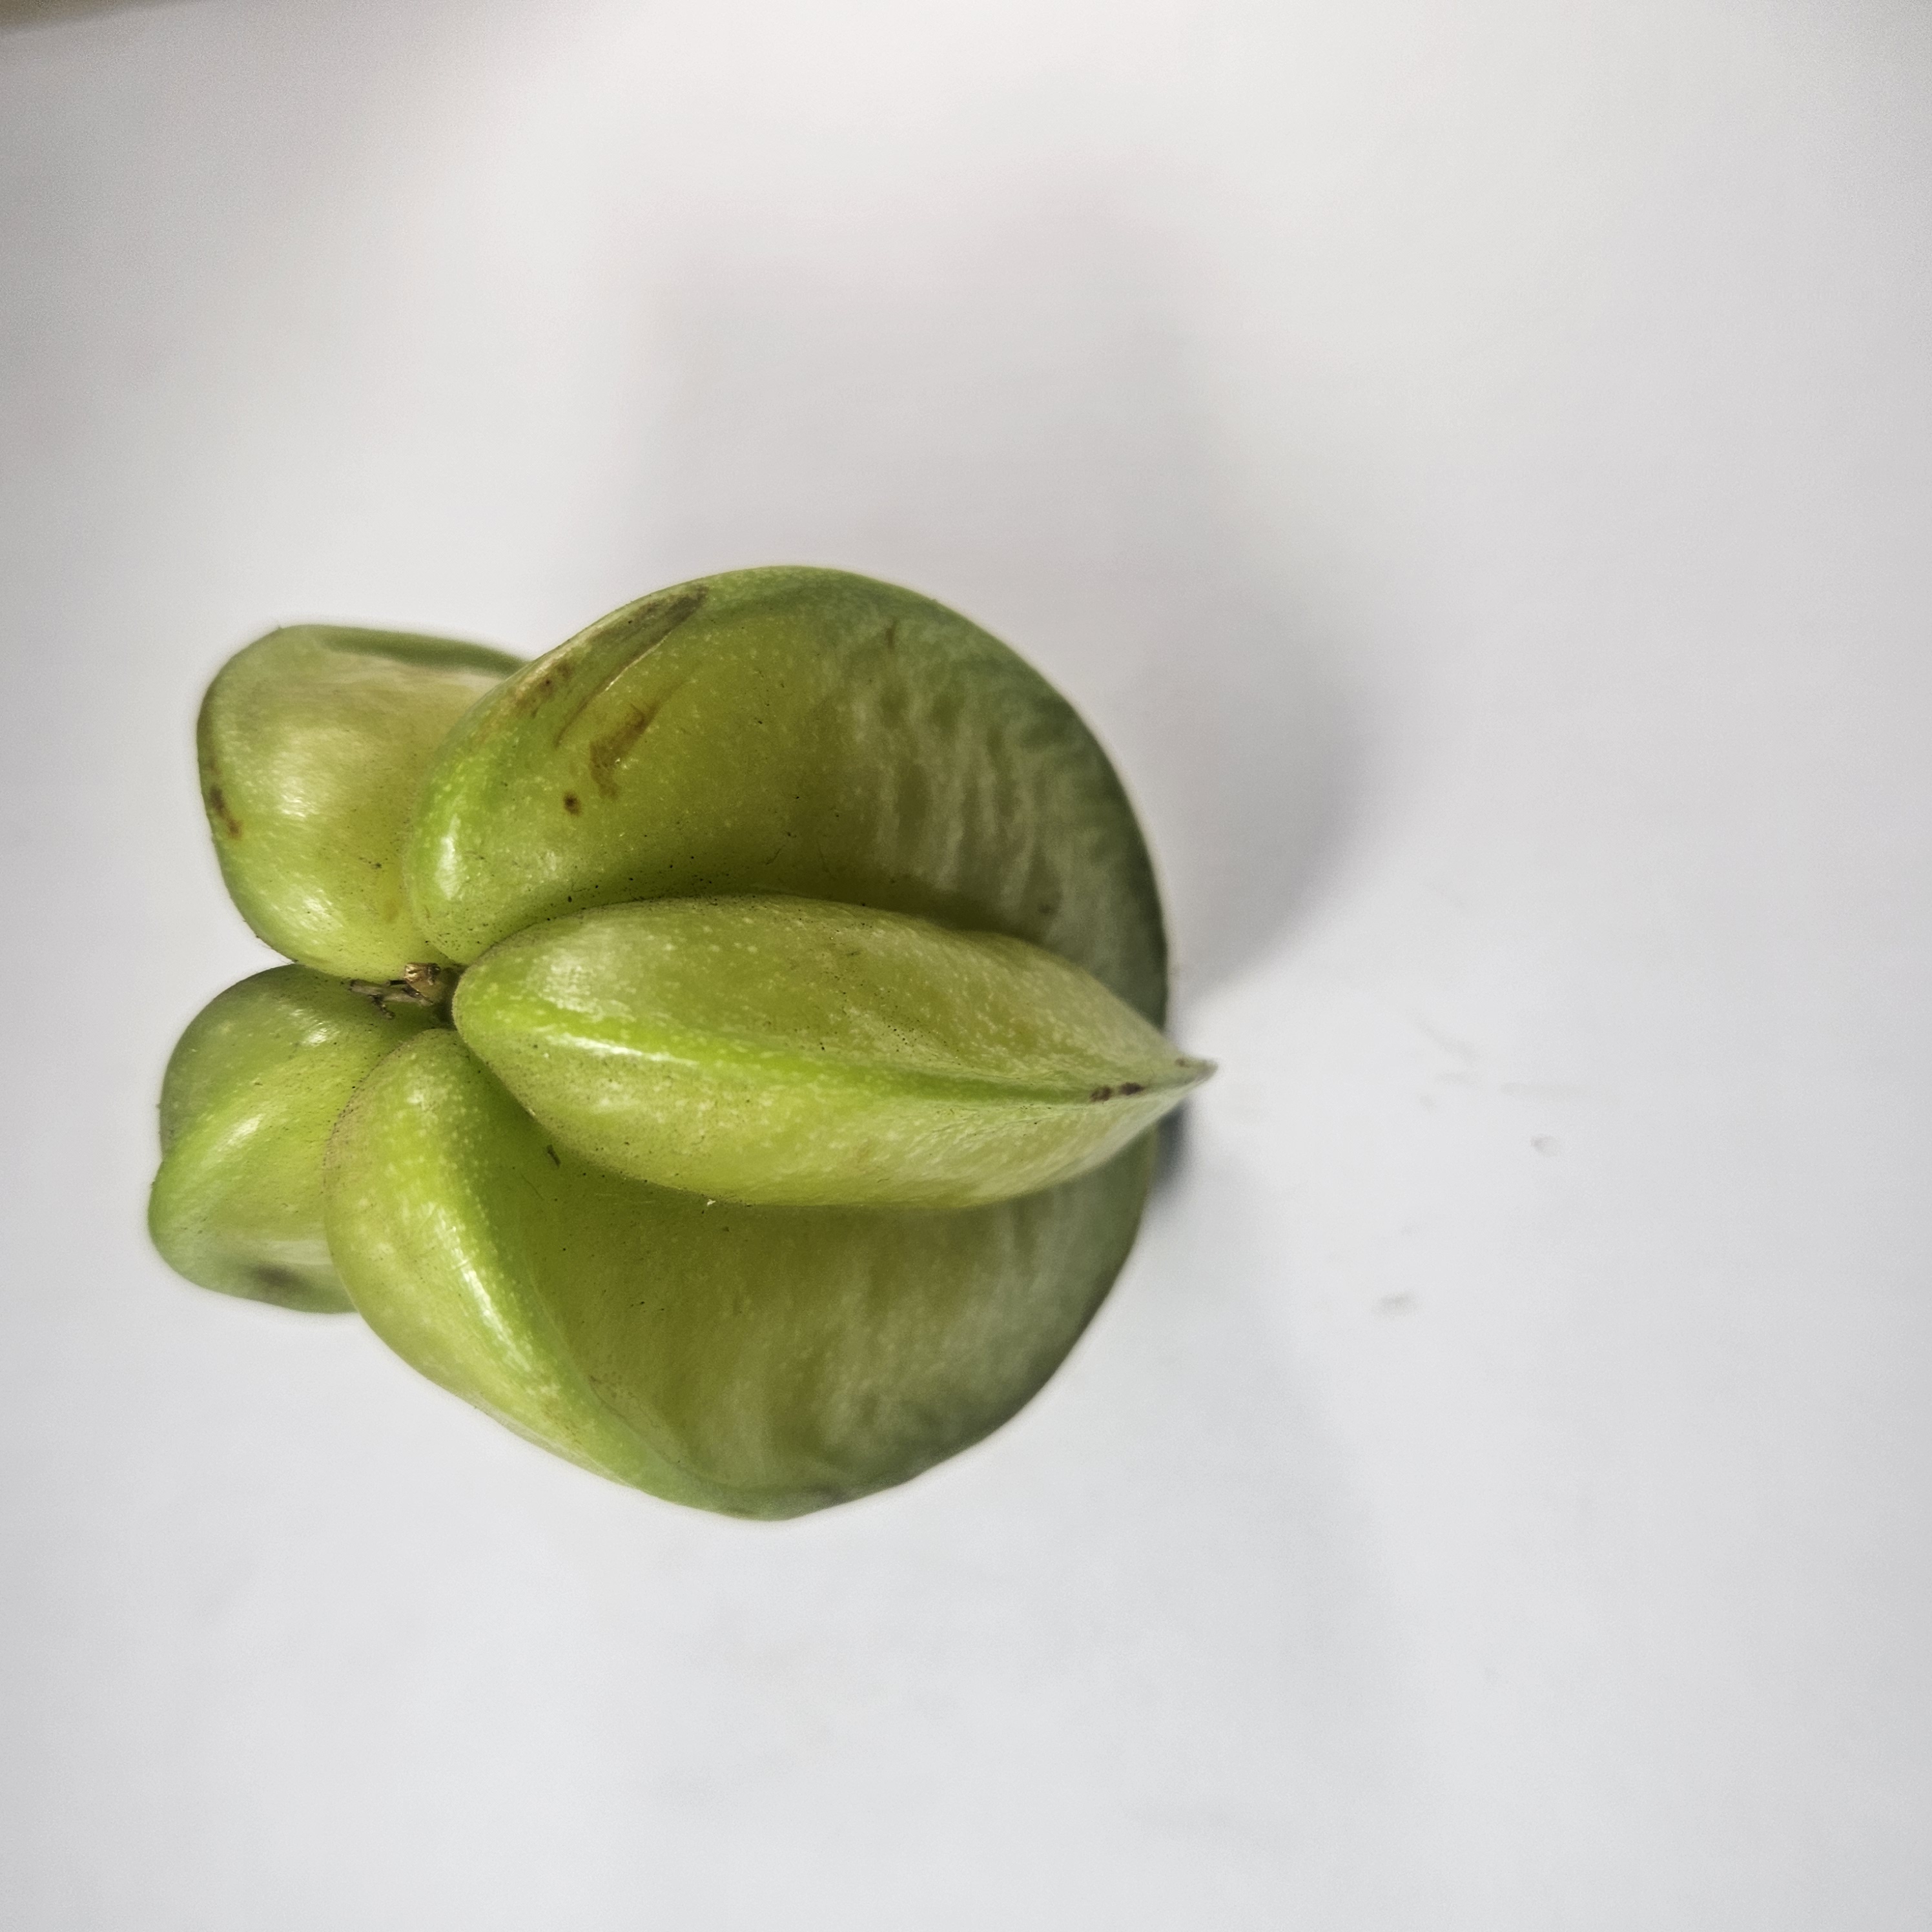
Label: Healthy Fruits